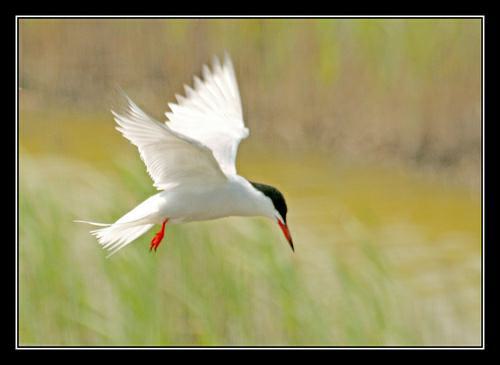
A photo of a common tern